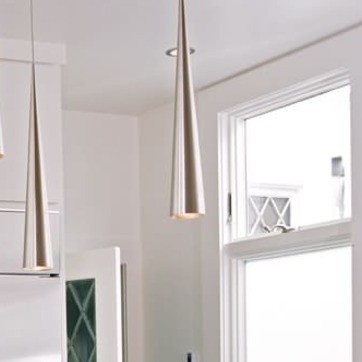
Material: metal